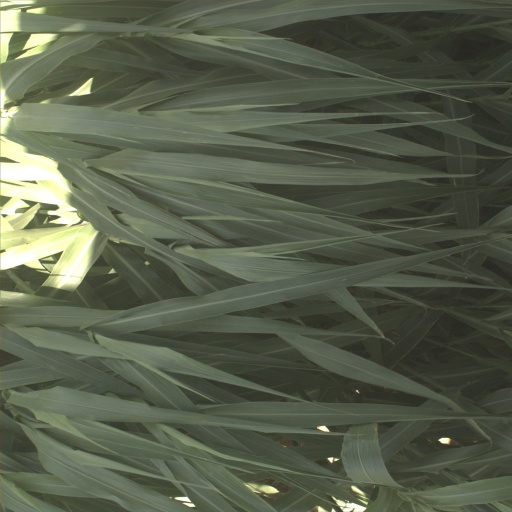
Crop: sorghum